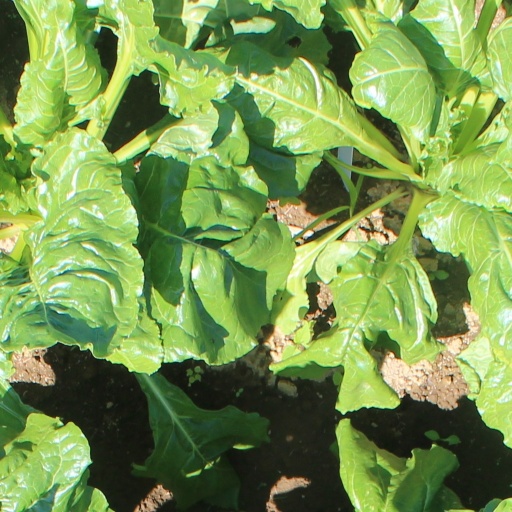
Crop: sugar beet